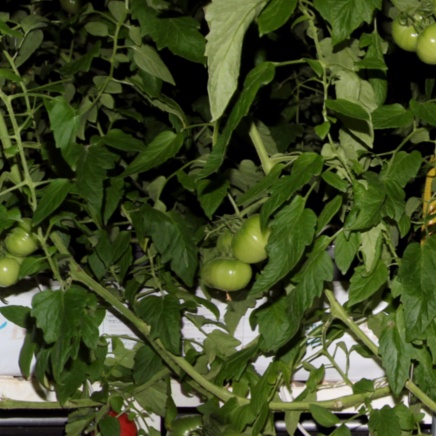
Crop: tomato